Nottingham University Business School

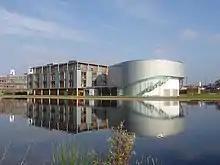
South Building, Jubilee Campus

Nottingham University Business School (NUBS) is the business school of the University of Nottingham, United Kingdom situated on the university's Jubilee Campus, close to Nottingham city centre.